Bridges Street

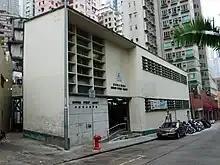
Bridges Street Market in 2008.

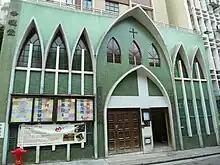
The Church of Christ in China China Congregational Church, Bridges Street in 2011.

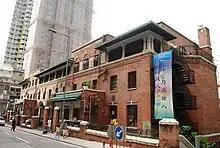
Chinese YMCA of Hong Kong, Bridges Street.

Bridges Street is a 300-metre two-way street in Sheung Wan, Hong Kong.